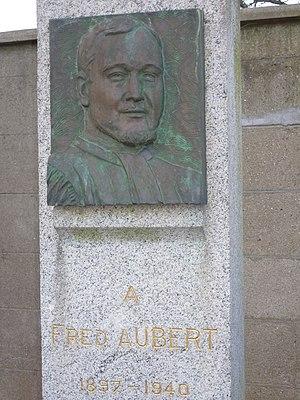
Stèle de Fred Aubert
Le stade Fred Aubert est un stade de football situé à Saint-Brieuc, en France.